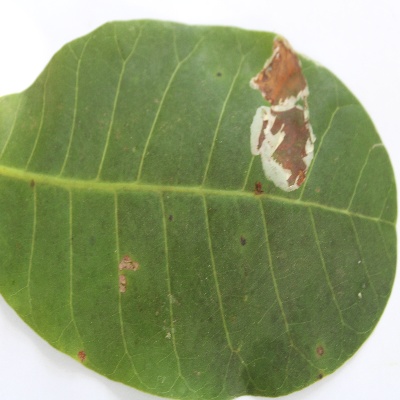
Crop: Cashew
Condition: leaf miner